Jim Cornette

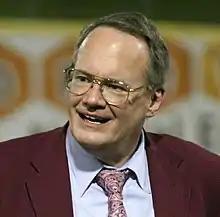
Cornette in 2015

James Mark Cornette (born September 17, 1961) is an American author, sports historian, and podcaster who previously worked in the professional wrestling industry as an agent, booker, color commentator, manager, photographer, promoter, trainer, and occasional professional wrestler. Cornette is widely considered to be one of the greatest managers in wrestling history by fans and publications, as well as industry personnel. Cornette currently hosts two podcasts along with co-host and producer Brian Last—"The Jim Cornette Experience" and "Jim Cornette's Drive-Thru"— with the latter being the most-played wrestling podcast as of February 2024 and both being among the most popular wrestling podcasts of all time.